Oliver Paul Gooding

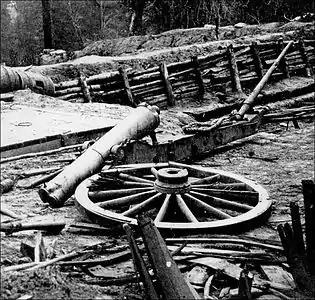
Disabled Confederate gun in the Port Hudson defenses.

Starting at 10:00 am on 13 April, Gooding's men cautiously pressed forward until they reached a position to launch an assault. The attack was never ordered because Grover's movement was slow to develop. When the Union soldiers mounted an attack on the morning of 14 April, they found the Confederates were gone. Losses were 31st Massachusetts (1 killed, 5 wounded), 38th Massachusetts (6 killed, 29 wounded), 53rd Massachusetts (3 killed, 9 wounded), 156th New York (4 killed, 18 wounded), 175th New York (1 killed, 6 wounded), 1st Maine Battery (2 wounded), 1st Louisiana Cavalry (3 wounded). Gooding claimed that the 156th New York overran a Confederate breastwork, capturing 86 men, and that his troops captured 130 Confederates altogether. On 17 April, Gooding's brigade was attached to Grover's division and was present at the Battle of Vermilion Bayou.